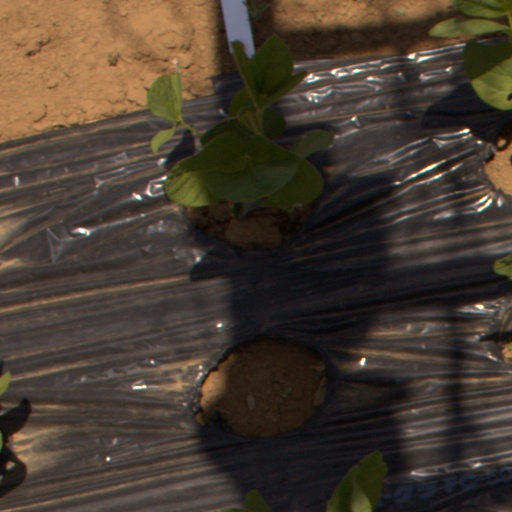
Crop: Jerusalem artichoke